Colegio Mayor de San Bartolomé

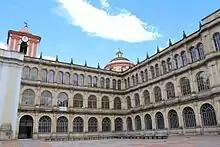
Main facade, tower and cupola.

On 23 September 1604 six Jesuits came to Santafé from Cartagena to found the College of the Society of Jesus with support from the Archbishop of Bogota Don Bartolomé Lobo Guerrero.